Bourne End Railway Bridge

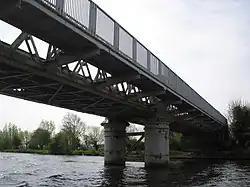
Bourne End Railway Bridge showing cantilevered footbridge

Bourne End Railway Bridge is a railway bridge carrying the Marlow Branch Line, and a footpath over the River Thames in Bourne End, Buckinghamshire, England. It crosses the Thames on the reach between Cookham Lock and Marlow Lock.